Ajax: Hark the Herald Angel Sings

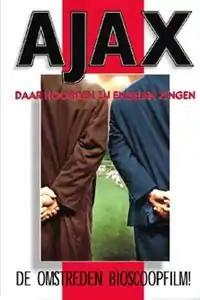

Ajax: Hark the Herald Angels Sing is a football documentary that goes behind the scenes at Ajax Amsterdam football club during the 1999/2000 season. It was sanctioned by the club as they were expecting a successful season but it was one of the worst seasons suffered by Ajax in recent history and the DVD did not show Ajax in good light. The documentary shows footage of the board room and meetings as well as the team's football camp in Ghana.